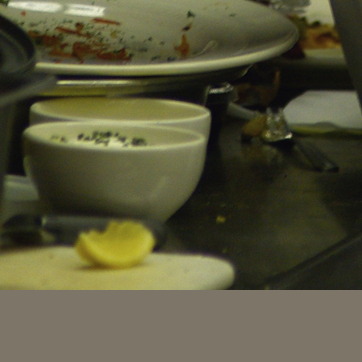
Material: ceramic